Katamoto Station

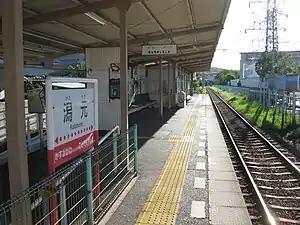
Katamoto Station in August 2010

is a passenger railway station located in the city of Takamatsu, Kagawa, Japan. It is operated by the private transportation company Takamatsu-Kotohira Electric Railroad (Kotoden) and is designated station "S05".